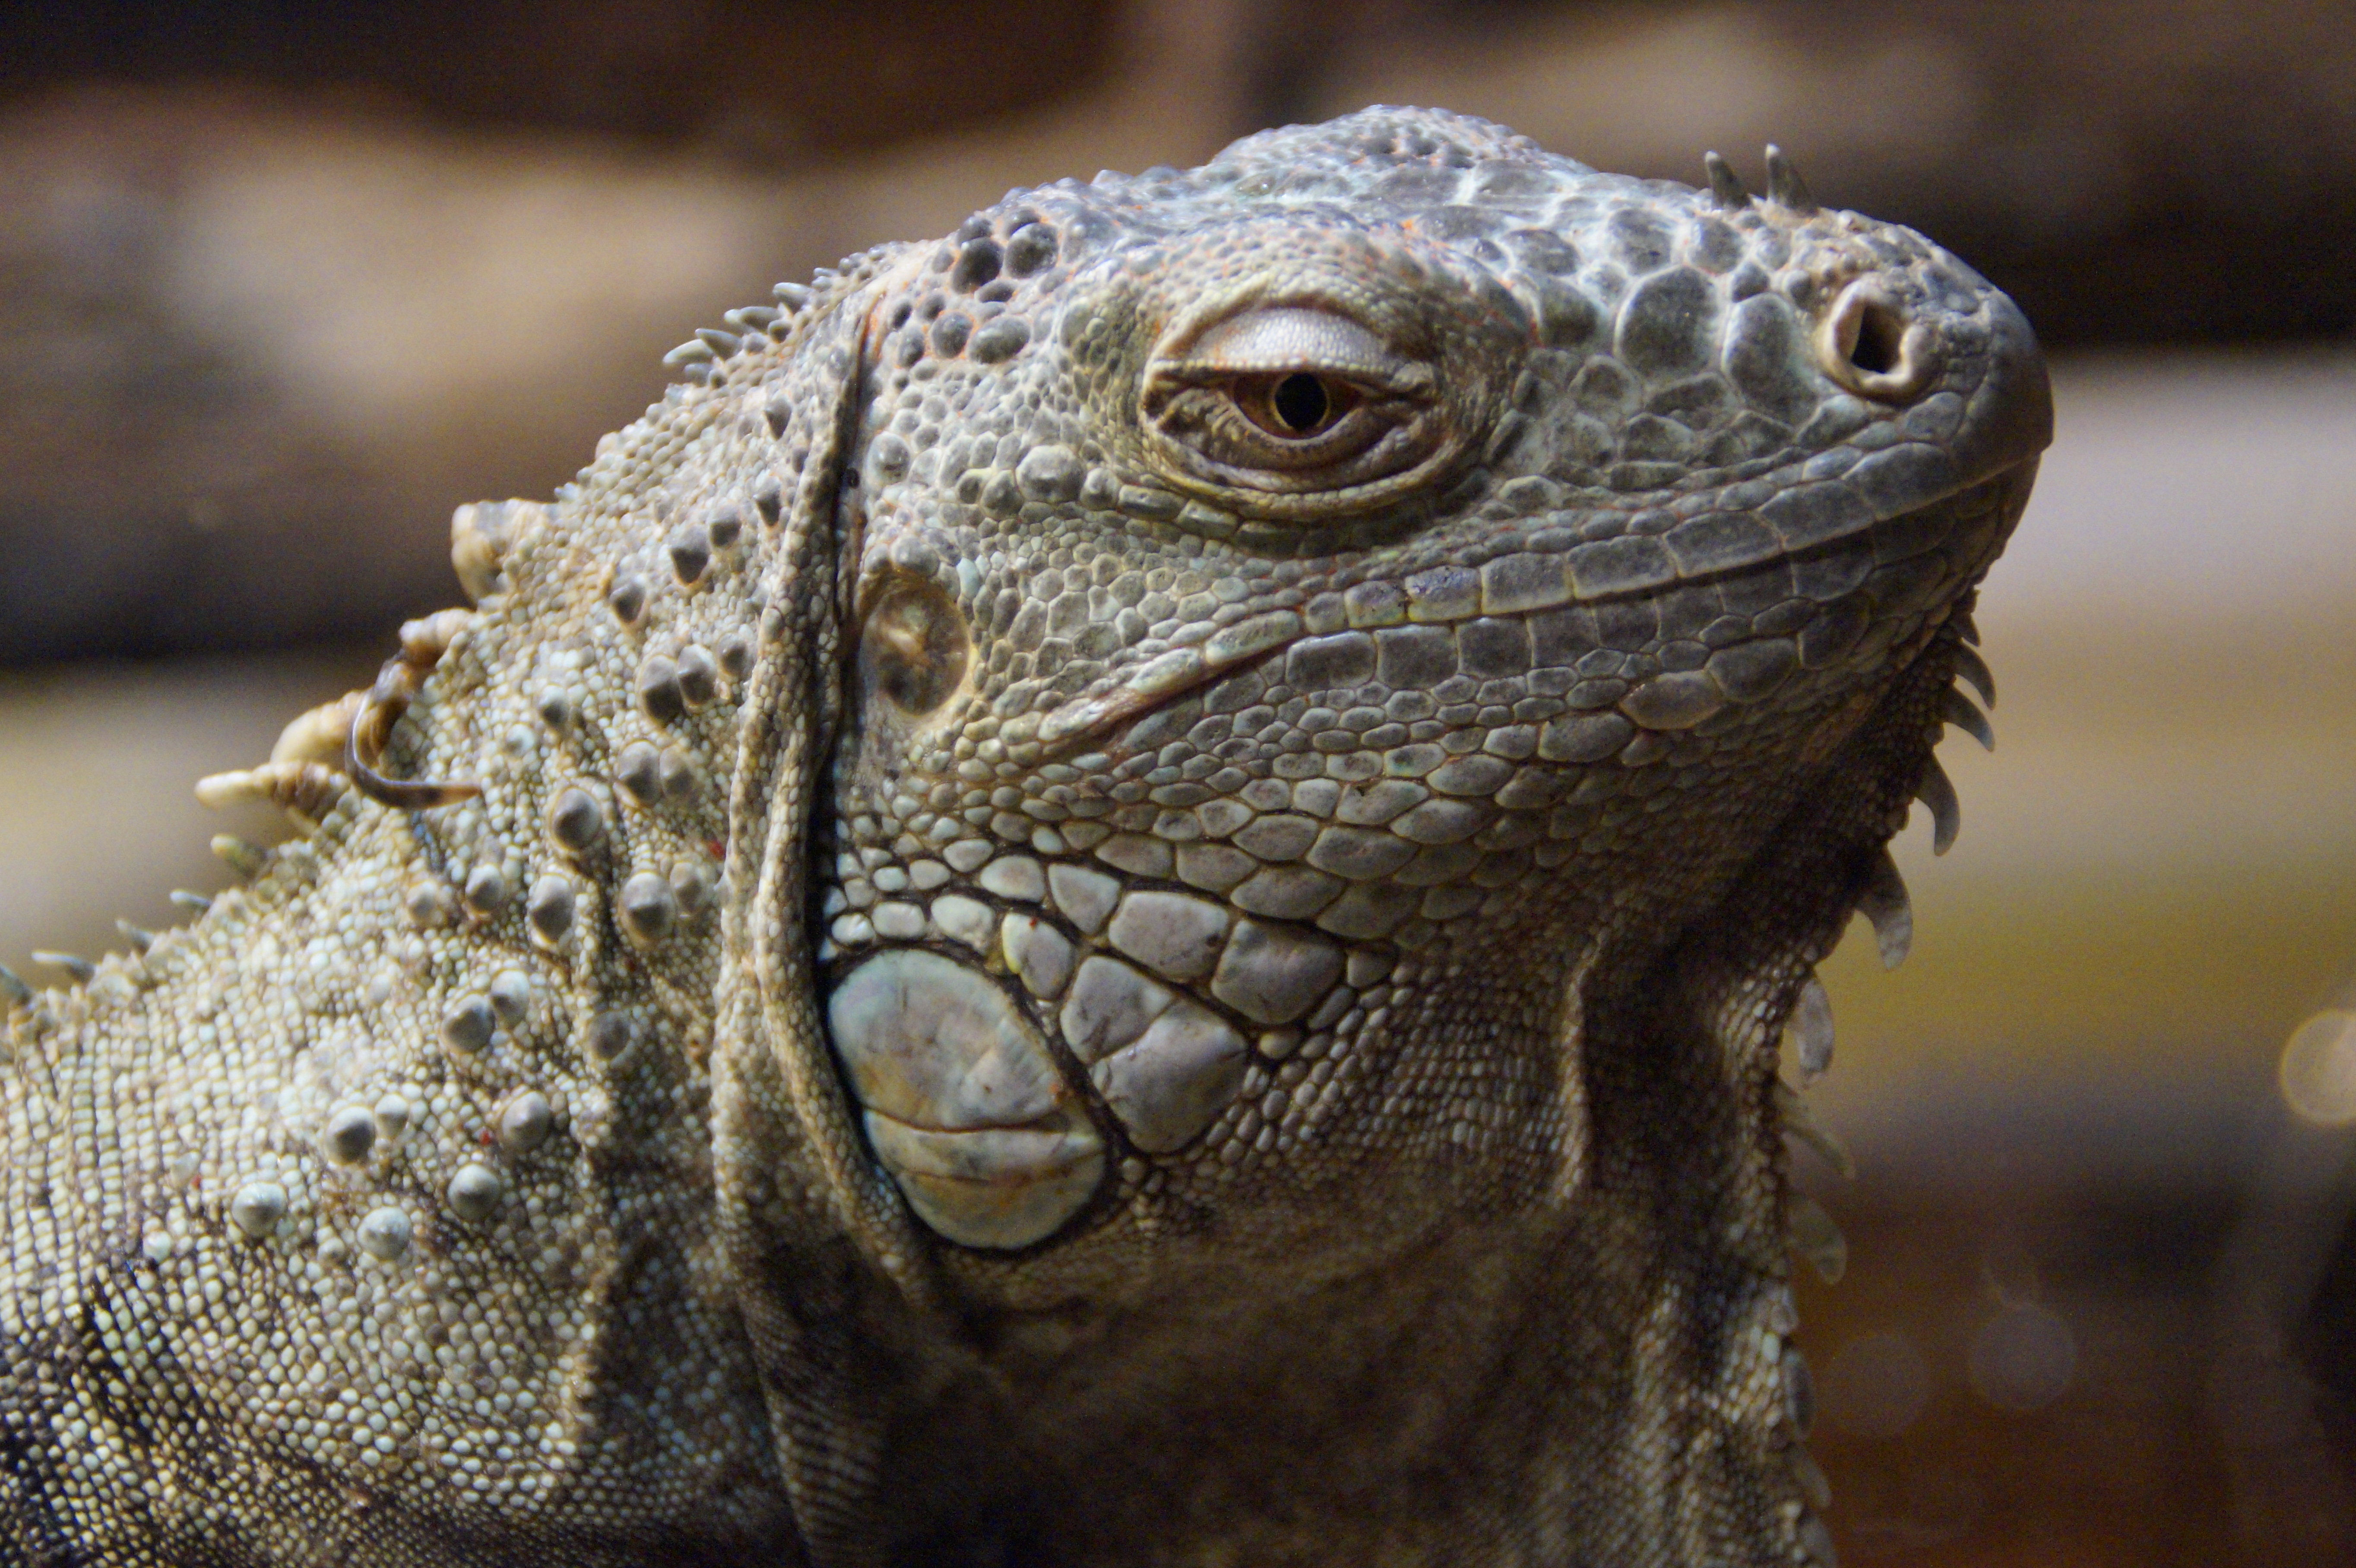
animal, wildlife, zoo, portrait, reptile, scale, close, iguana, fauna, lizard, close up, head, vertebrate, dragon, scaly, iguania, animal portrait, macro photography, agamidae, scaled reptile